X-Ray Imaging and Spectroscopy Mission

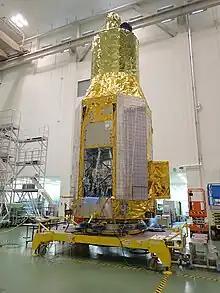
XRISM

The X-Ray Imaging and Spectroscopy Mission (XRISM, pronounced 'crism' or 'krizz-em', as if the X was a chi), is an X-ray space telescope. It is a mission of the Japan Aerospace Exploration Agency (JAXA) in partnership with NASA and ESA, intended to study galaxy clusters, outflows from galaxy nuclei, and dark matter.